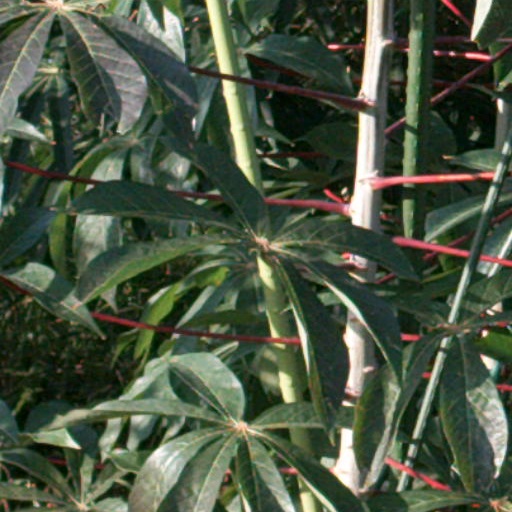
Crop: cassava